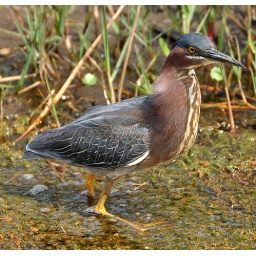
green heron feet in water